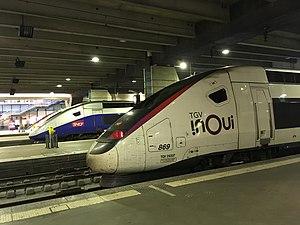
Gare Montparnasse avant de TGV 2N2 livrée Carmillon avec logo ambigramme ""InOui"" Autres TGV en arrière plan"